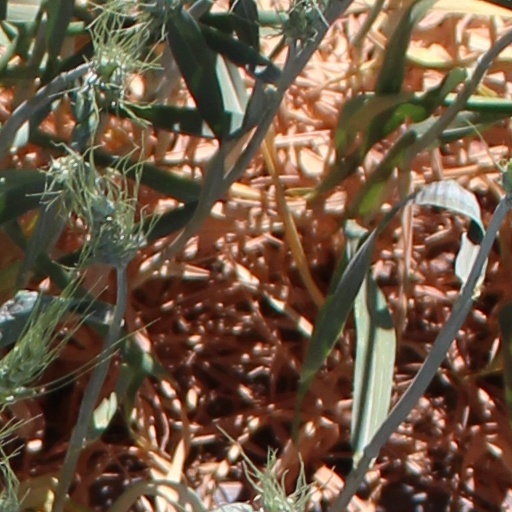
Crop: wheat